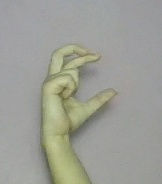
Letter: thal